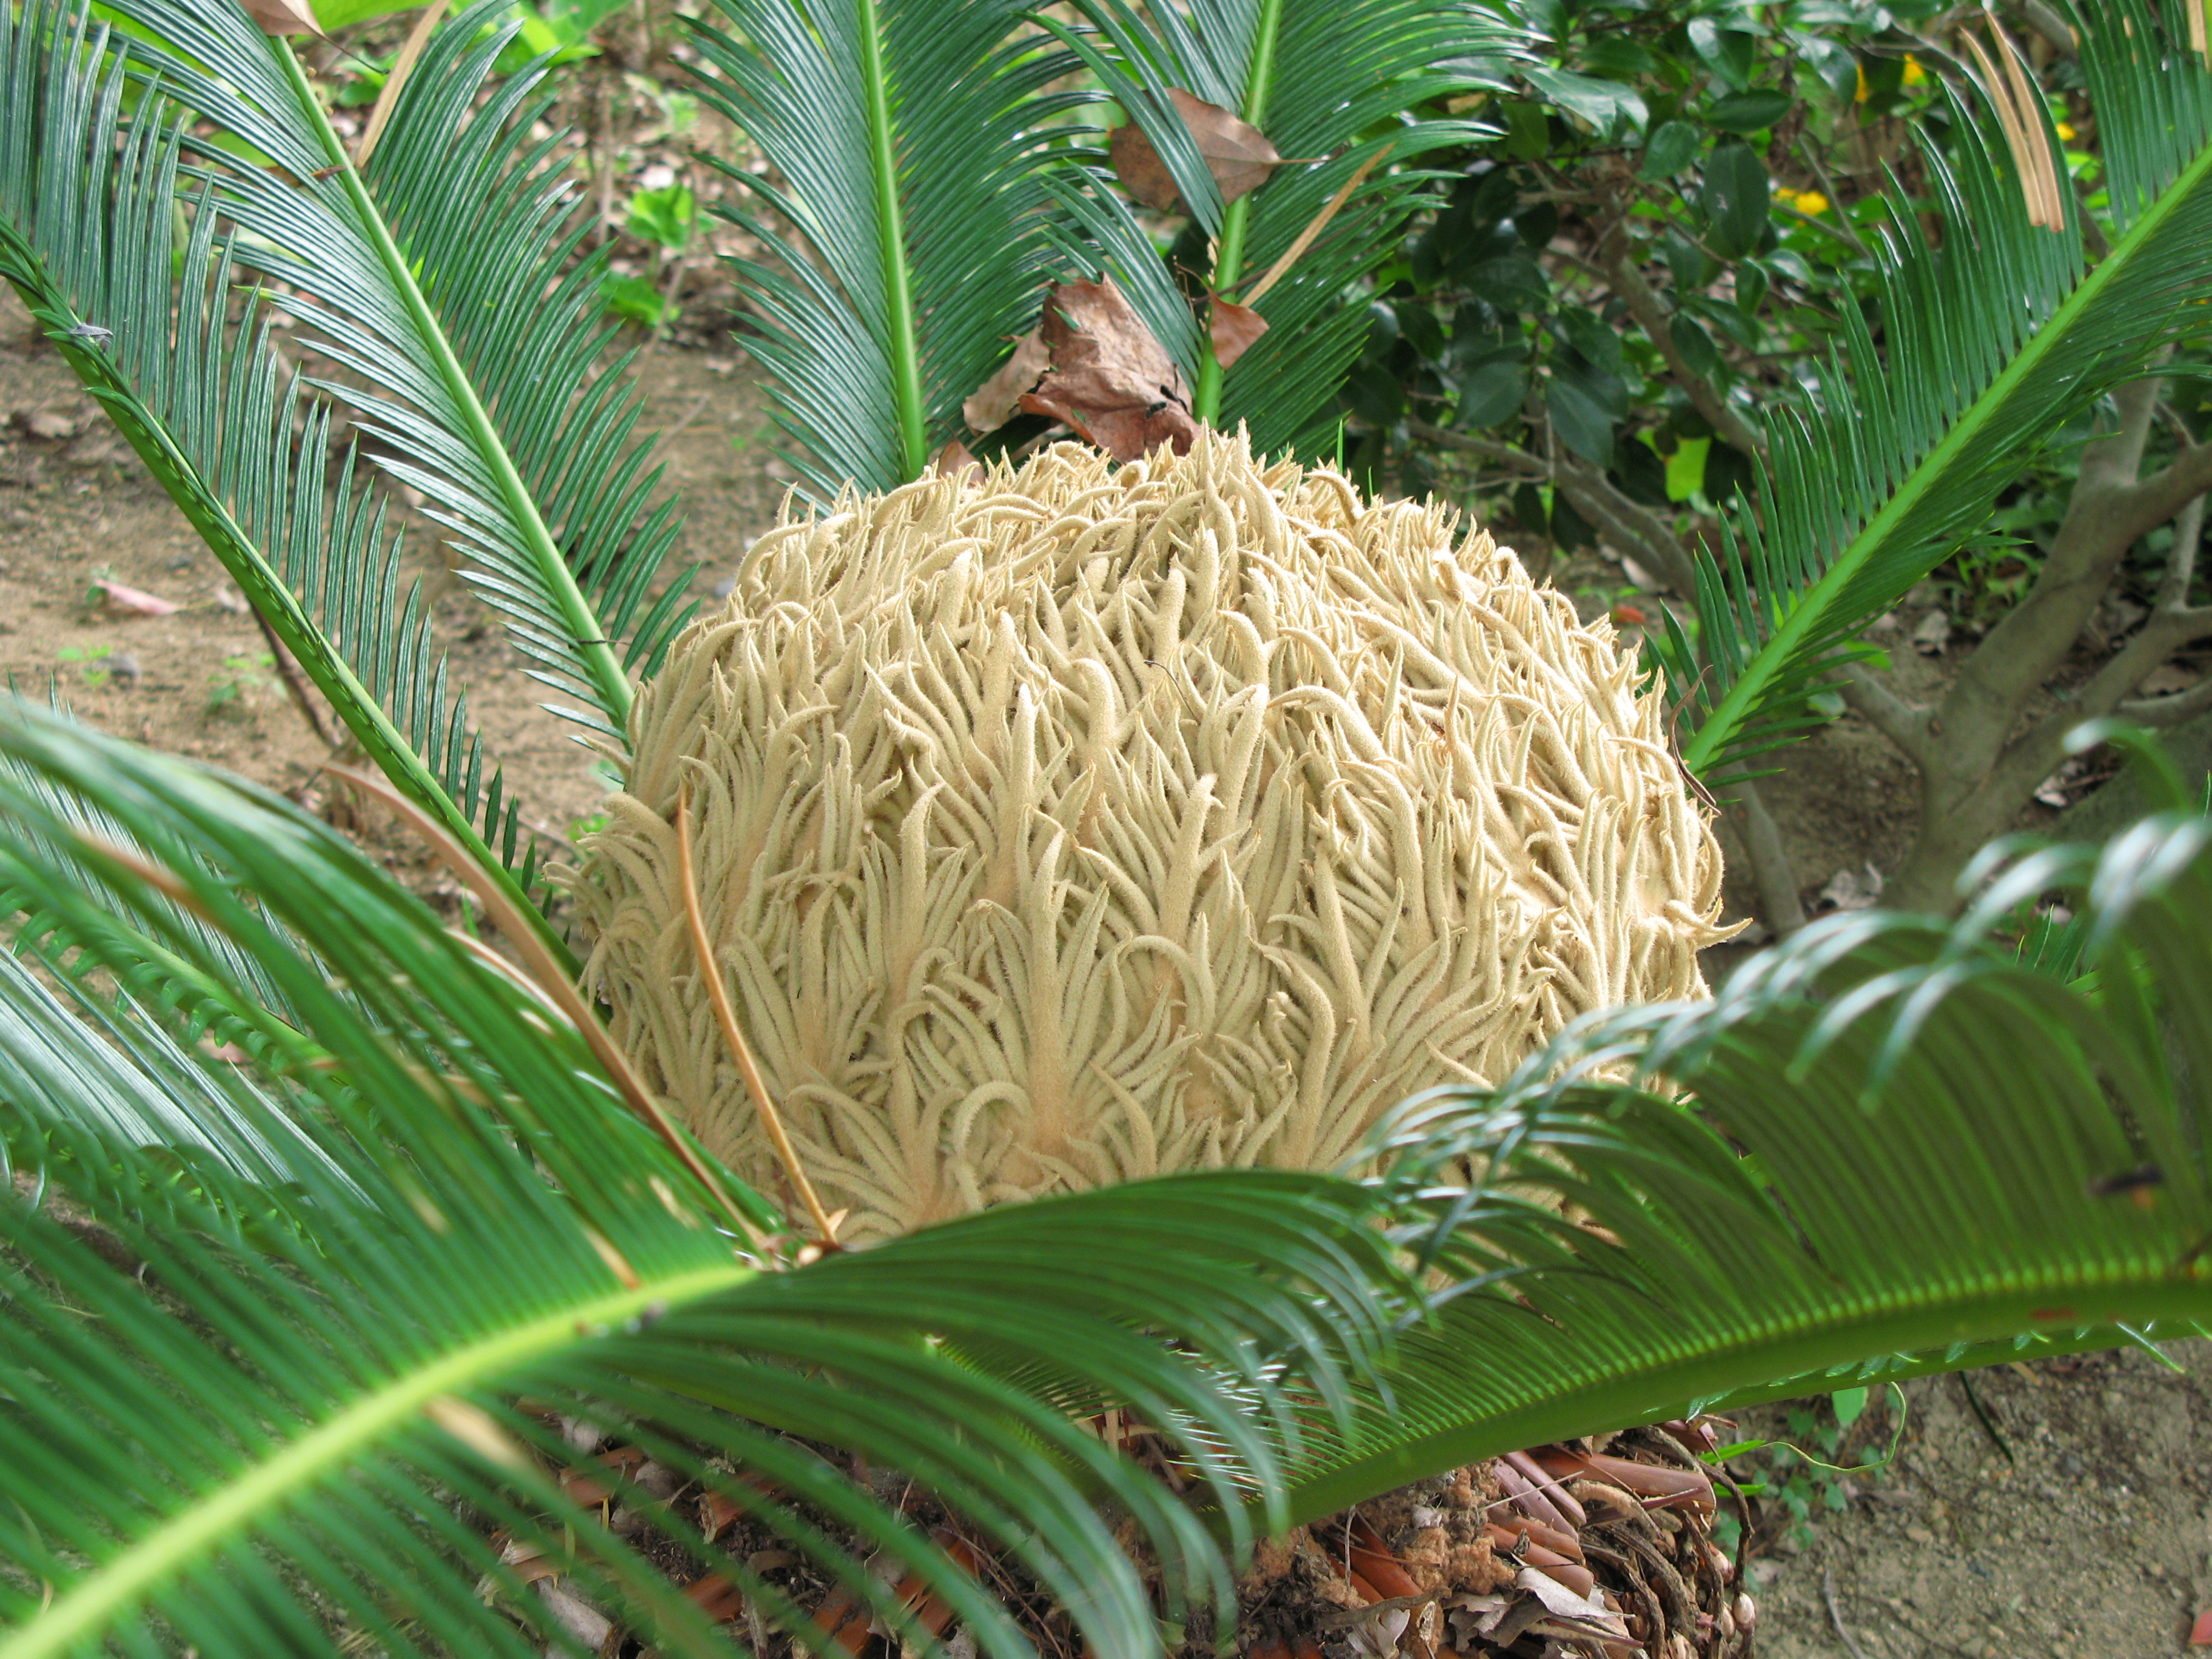
tree, forest, plant, leaf, flower, high, jungle, palm, botany, flora, coconut, king, japanese, nagasaki, rainforest, hires, tropics, hi, res, resolution, cycas, sago, revoluta, g7, thunb, natural environment, land plant, arecales, palm family, elaeis